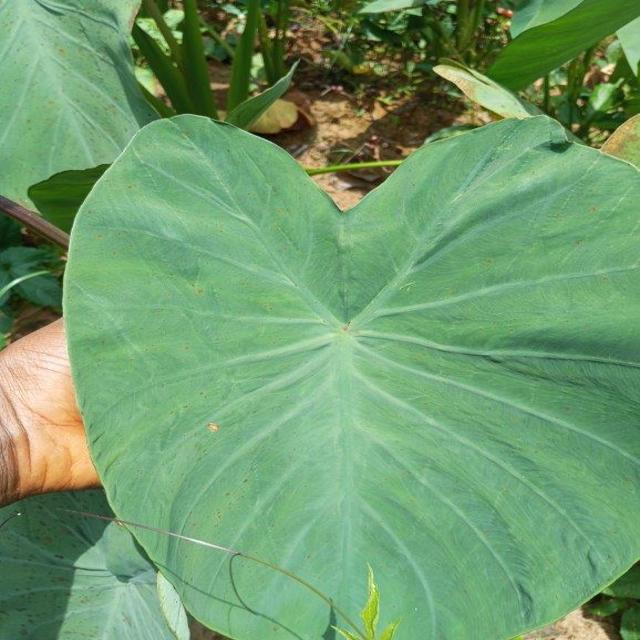
Label: Healthy